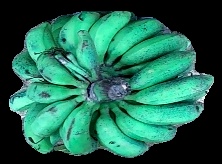
Variety: rasbale
Grade: grade3